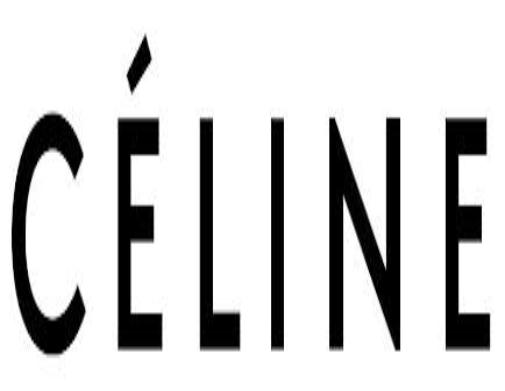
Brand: Celine
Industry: Clothes